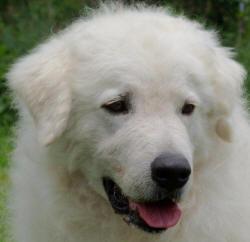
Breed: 223-n000067-kuvasz